Sándor Bihari

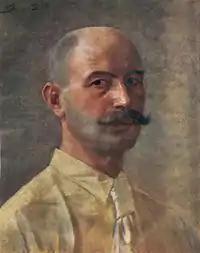
Self-portrait (c. 1890)

Sándor Bihari (19 May 1855, Rézbánya – 28 March 1906, Budapest) was a Hungarian genre painter.